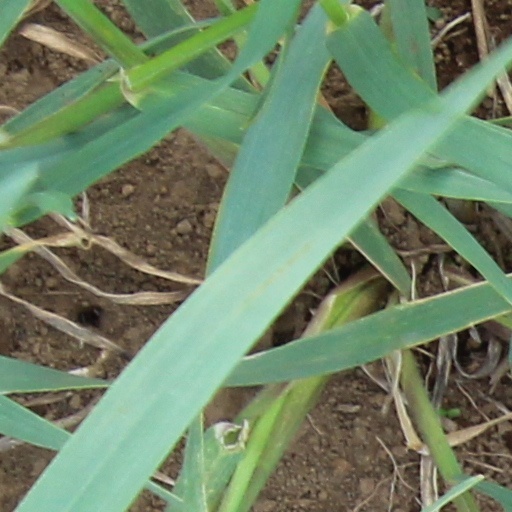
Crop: wheat